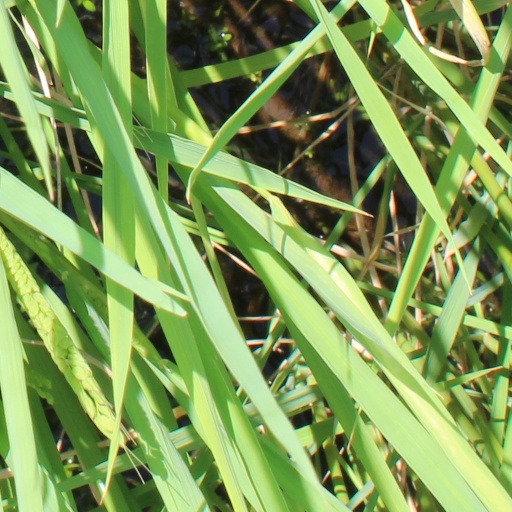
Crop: rice